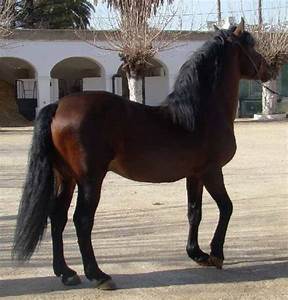
Label: horse